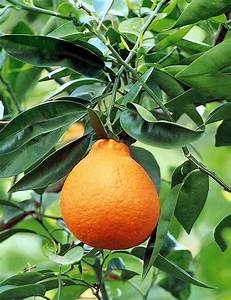
Label: mandarine